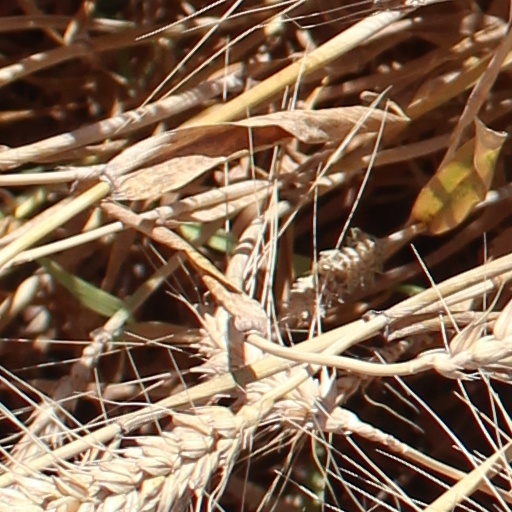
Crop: wheat